New Jersey Legislative Council

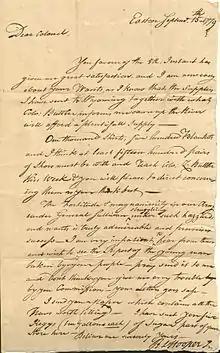
Letter from Robert Hooper to Israel Shreve, 1779

In addition to electing the Governor, the Legislative Council and the General Assembly — in joint meeting — chose the Judges of the New Jersey Supreme Court, Judges of the Inferior Court of Common Pleas, Justices of the Peace, Clerks of the Supreme Court, County Clerks, Attorney General, and Secretary of State.